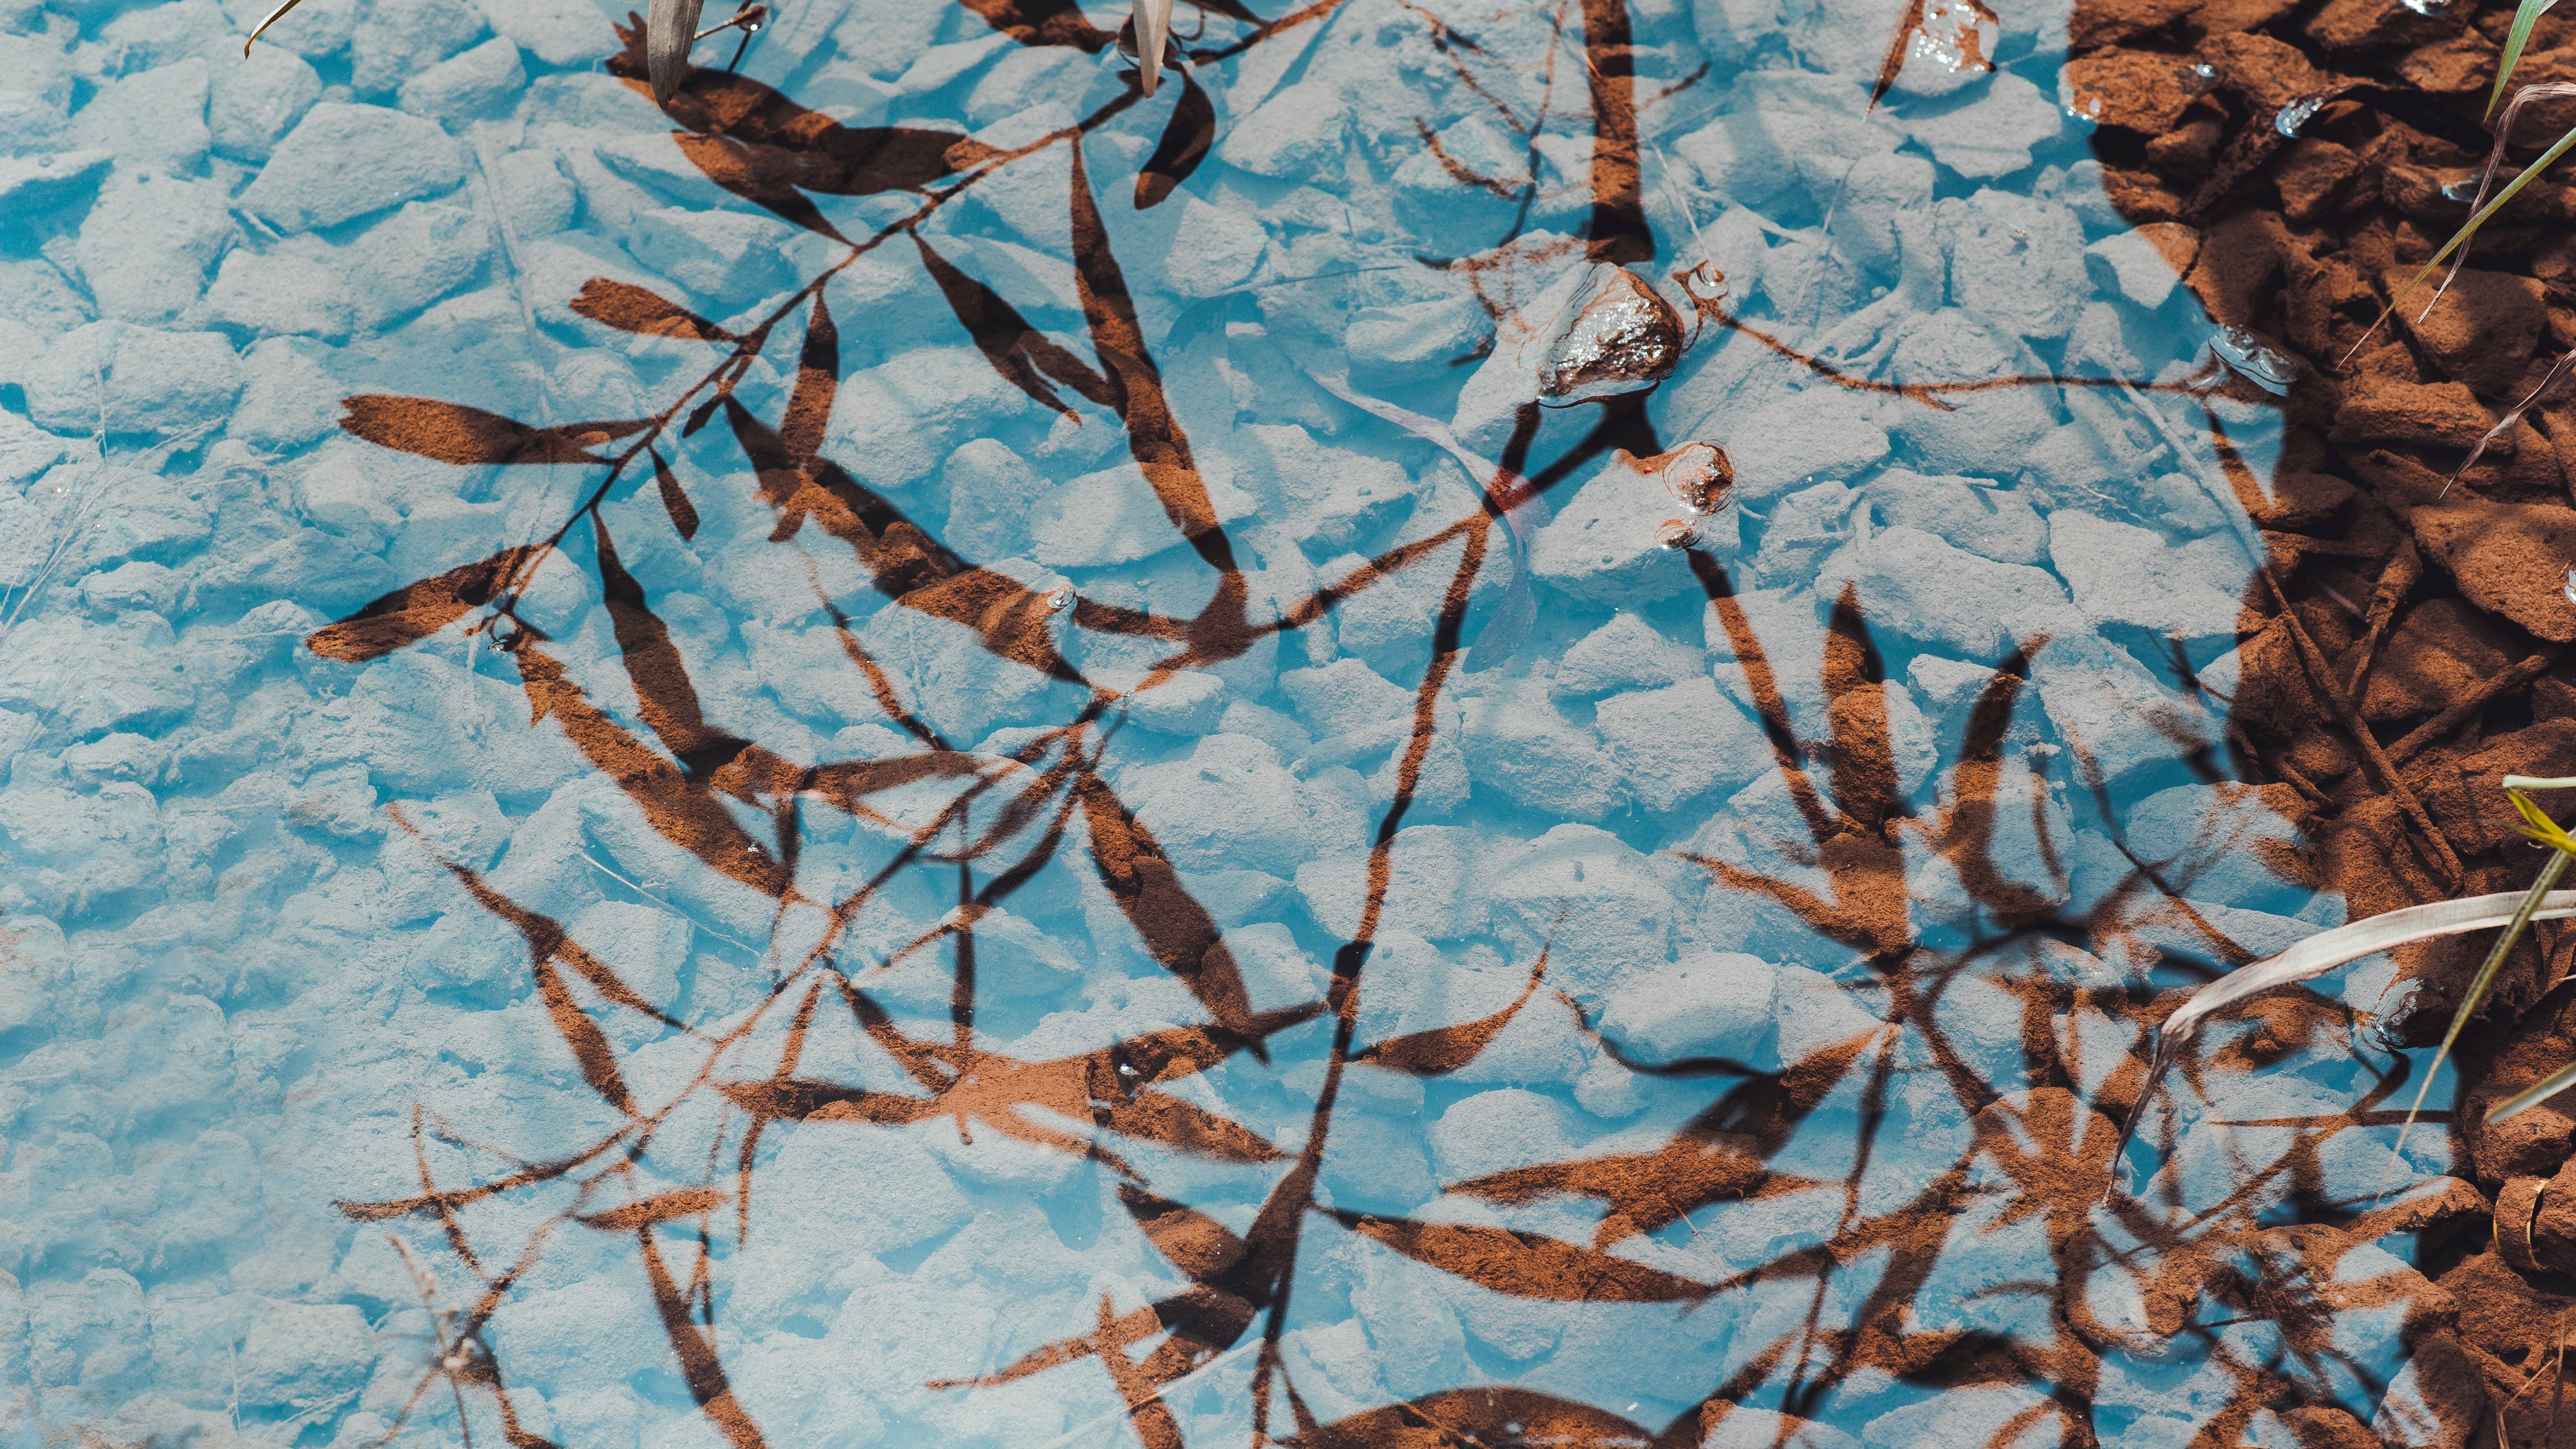
branch, blue, turquoise, aqua, tree, teal, pattern, painting, twig, plant, modern art, art, acrylic paint, visual arts, blossom